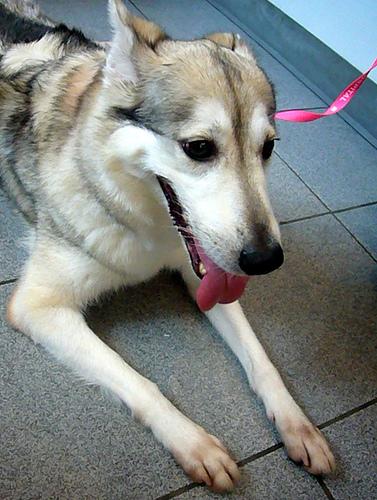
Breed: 1160-n000003-Siberian_husky